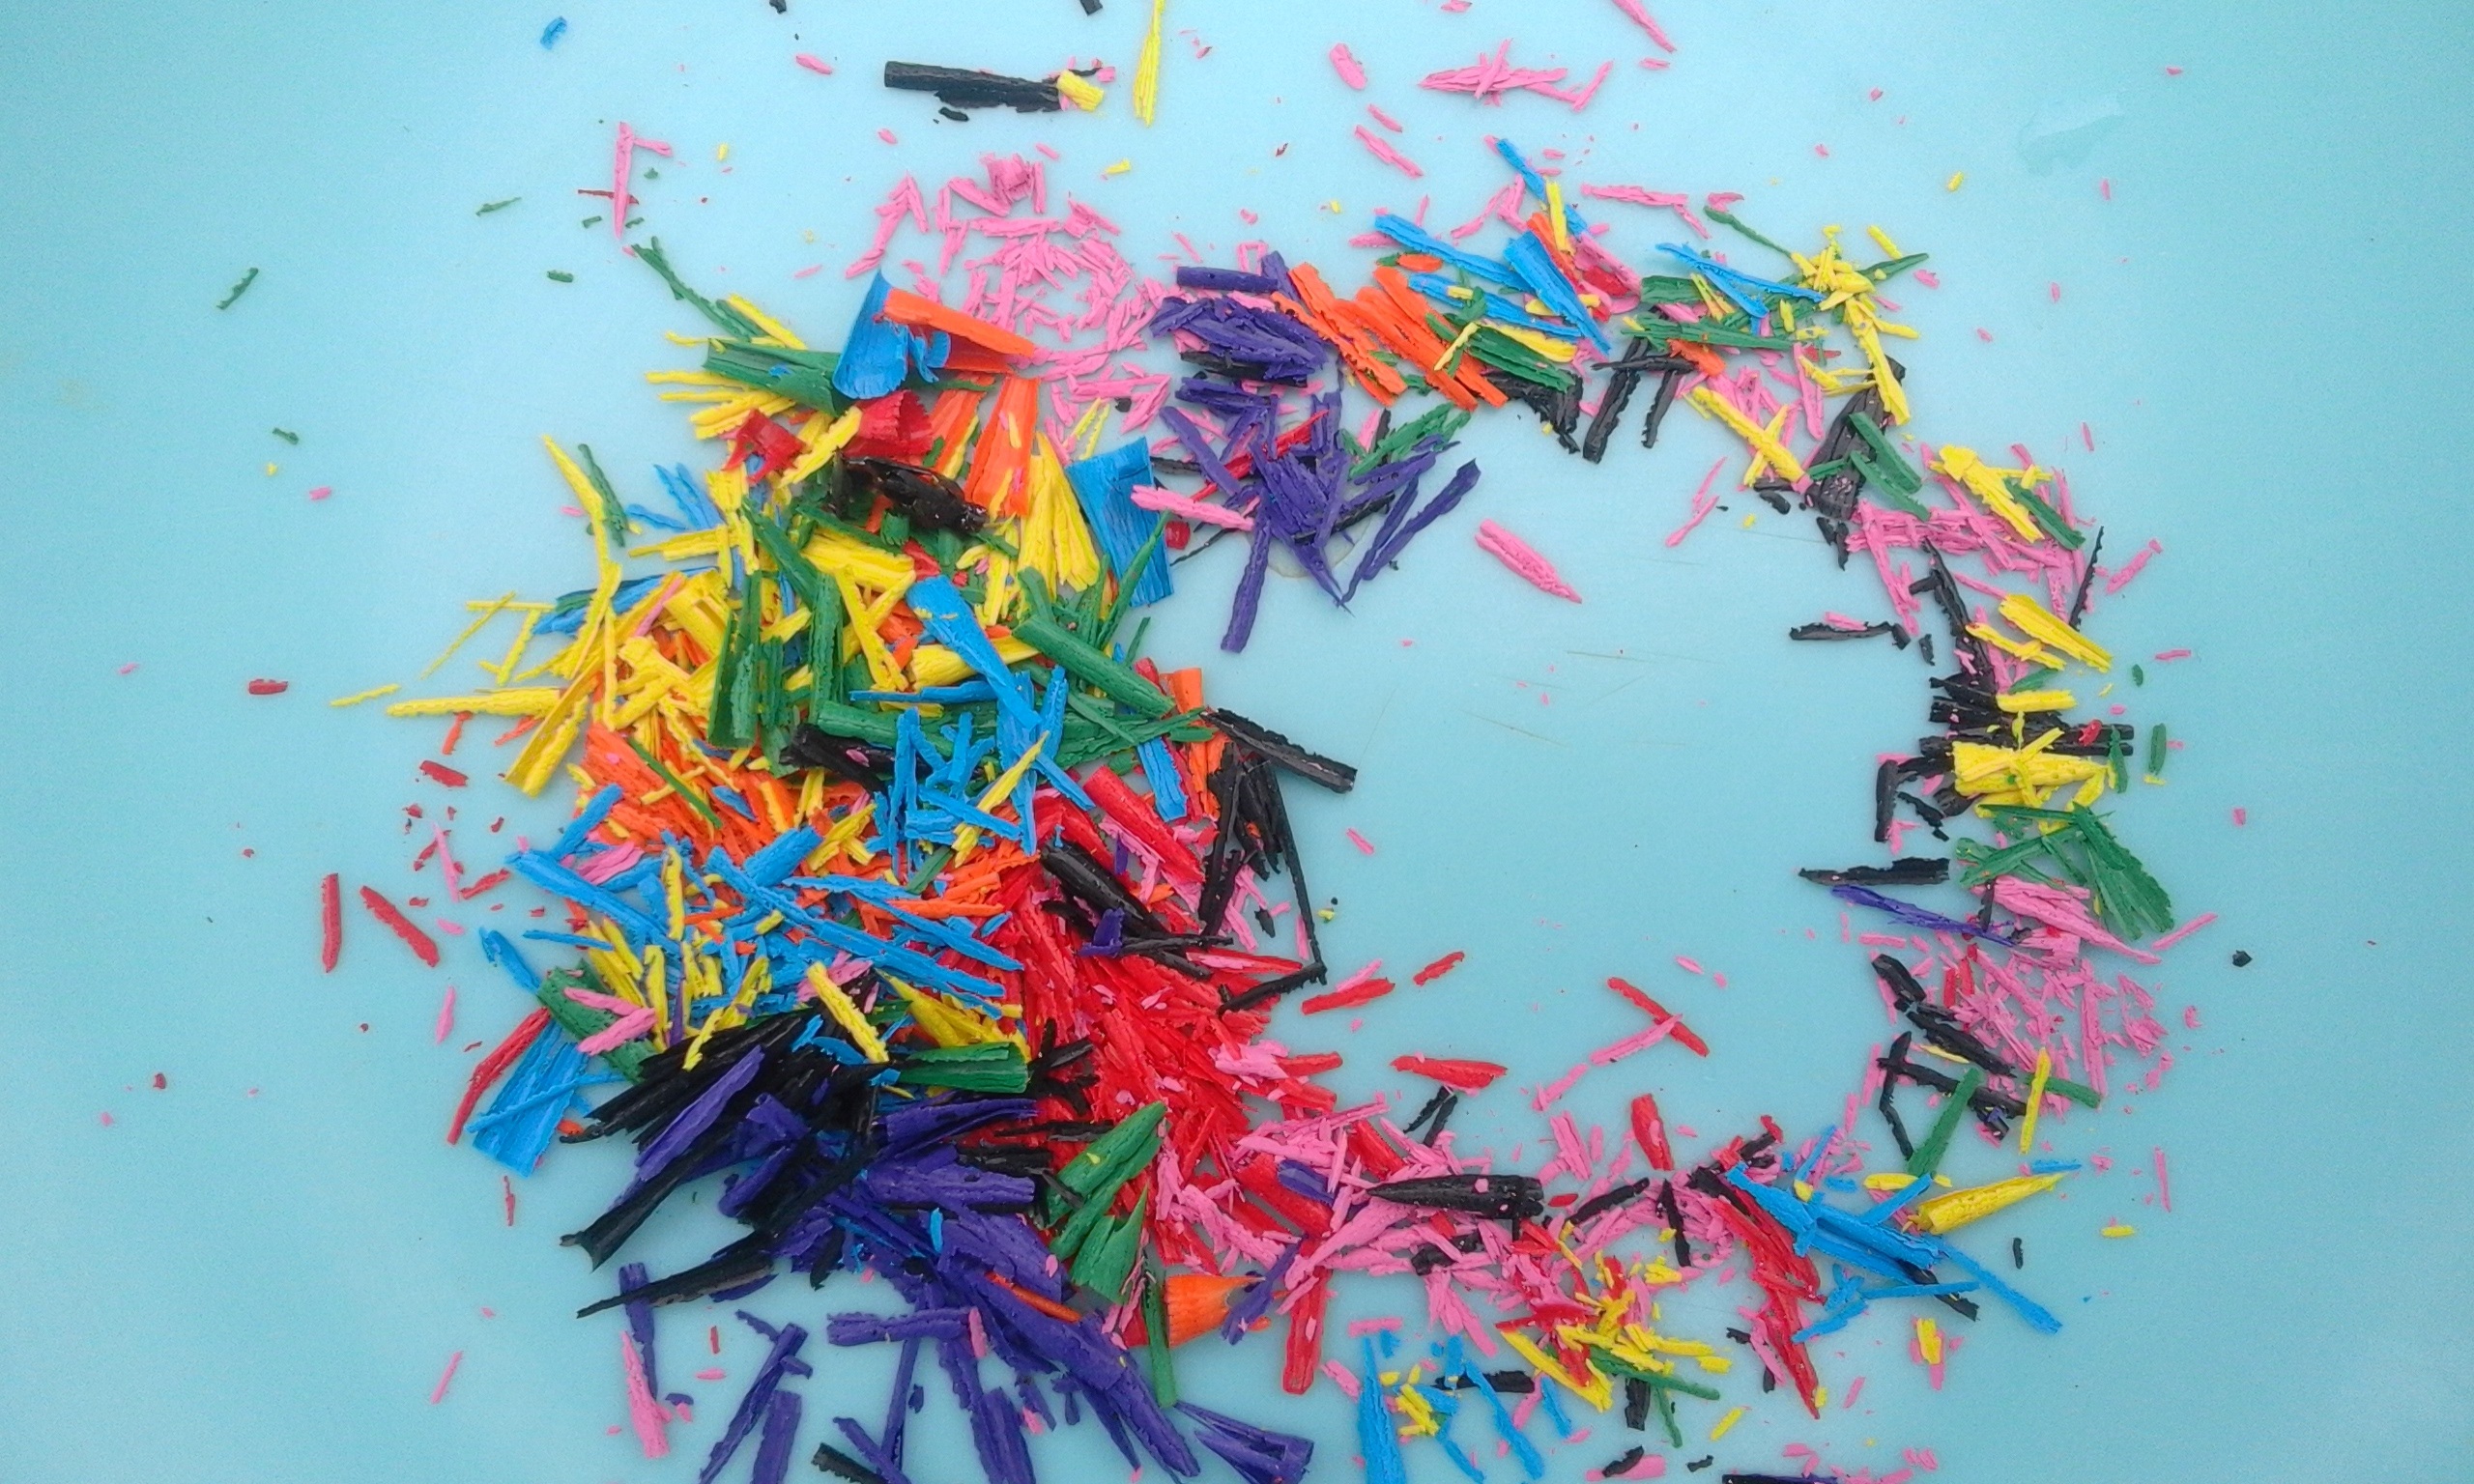
pencil, creative, flower, kid, color, artist, child, colorful, toy, painting, coloring, art, drawing, creativity, illustration, crayons, draw, modern art, acrylic paint, psychedelic art, child art